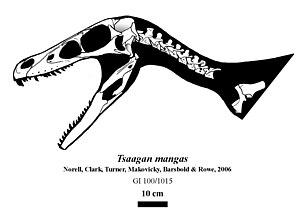
Tsaagan est un genre éteint de dinosaures théropodes carnivores de la famille des dromaeosauridés. Ses restes fossiles ont été découverts en Mongolie, dans la formation géologique de Djadokhta du Crétacé supérieur, datée d'il y a environ entre 84 et 72 Ma.